Shrekeezy

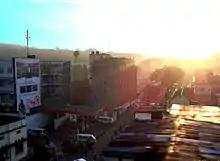
Nakuru, Kenya the town where Simon grew up.

Shrekeezy was born Simon Njoroge in Nakuru, Kenya. He is from a family of three. He developed an interest in technology and art at age 10. After completing his secondary school Education, he moved to Nairobi at the age of 17. During this period, Simon got to meet several stakeholders in the Kenyan music industry who inspired him to join the Kenyan media. He regularly appeared on the WAPI (Words And Pictures) Concert Freestyle battles where he met media personalities that helped circulate his music.